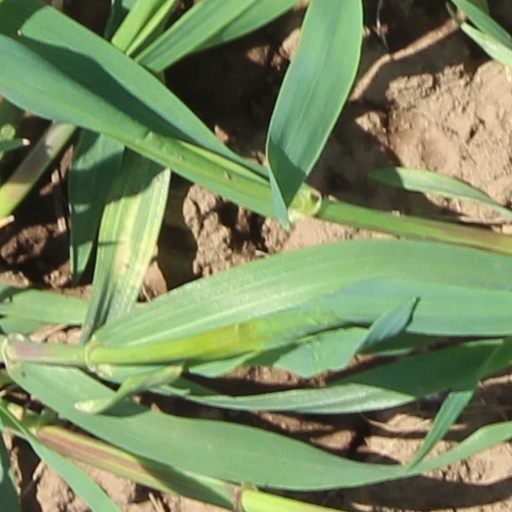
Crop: wheat